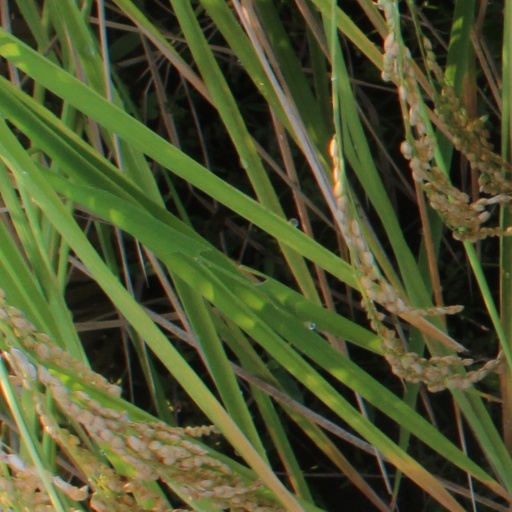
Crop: rice